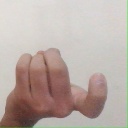
अक्षर: ज